Monteagle Stearns

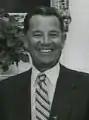
Stearns in 1981

Monteagle "Monty" Stearns (December 5, 1924 – May 14, 2016) was an American diplomat and author. He served as Ambassador to Côte d'Ivoire (Ivory Coast; 1976–79) and Greece (1981–85).